Stöffl Hut

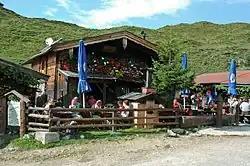
The Stöffl Hut on the Walleralm

The Stöffl Hut is a very old mountain hut at the foot of the Wilder Kaiser in the Austrian state of Tyrol.